The Art Gallery of Jan Gildemeester Jansz

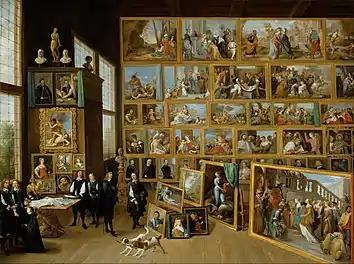
Example of a Flemish 17th-century 'konstkamer'. David Teniers the Younger: "Archduke Leopold William in his Gallery at Brussels", ca. 1650, Kunsthistorisches Museum, Wien.

According to the art historian C.J. De Bruyn Knops, the subject of the work – an art collector at home, showing his art collection to his friends – is unique in Northern-Netherlandish painting before 1800. In Flemish (Southern-Netherlandish) painting, this genre was common in the 17th century; it was executed by masters like Willem van Haecht, David Teniers, Gillis van Tilborgh and Gonzales Cocques, but in the Northern Netherlands the subject didn't become popular. Probably Adriaan de Lelie had seen such works while studying in Antwerp. However, the Flemish 'kunstkamers' ('art rooms') looked very different: they used to depict imaginary architecture, and probably not reality as seen by the painter. The Art Gallery of Jan Gildemeester Jansz, on the contrary, is a very accurate depiction of a real space.